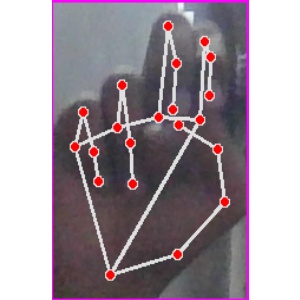
अक्षर: ह